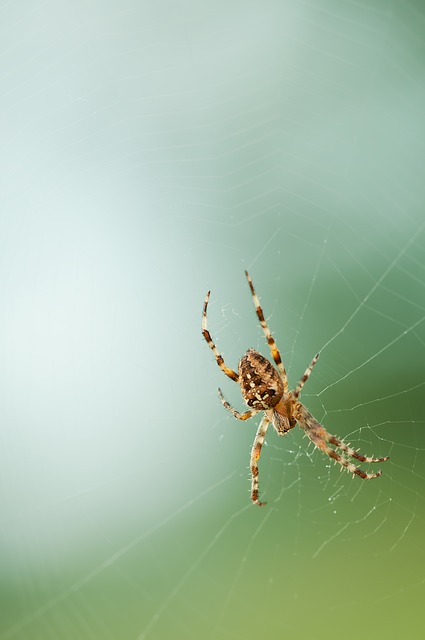
Label: spider